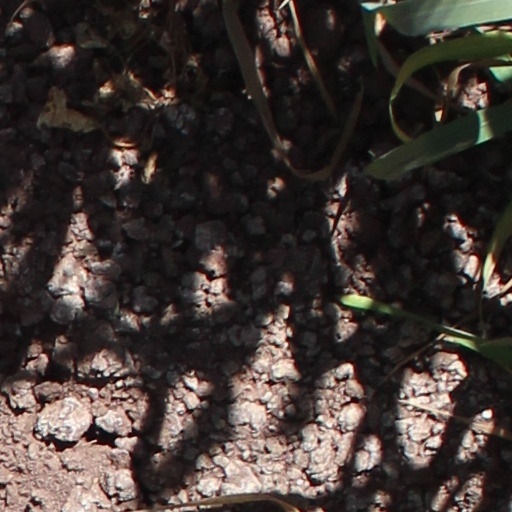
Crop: wheat